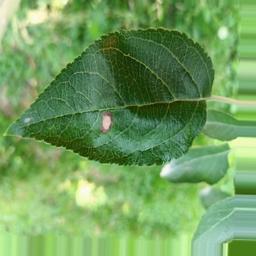
Label: Alternaria